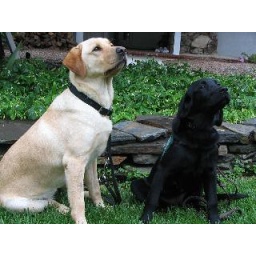
Yellow Lab puppy Livia and black Lab puppy Hillary. Submitted by Jennifer Duke.